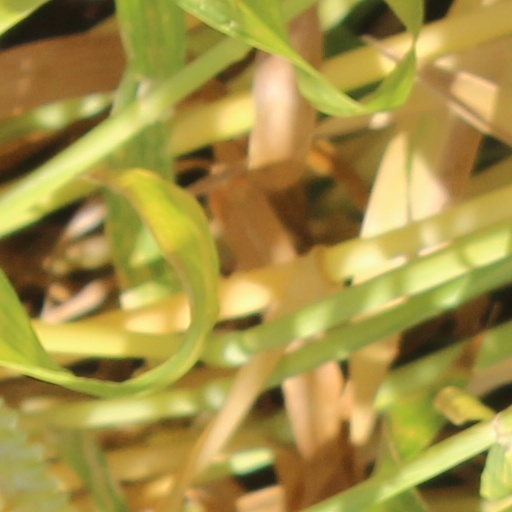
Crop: wheat